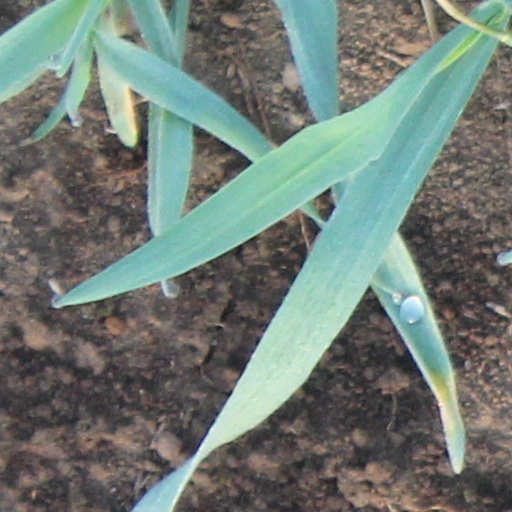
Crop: wheat